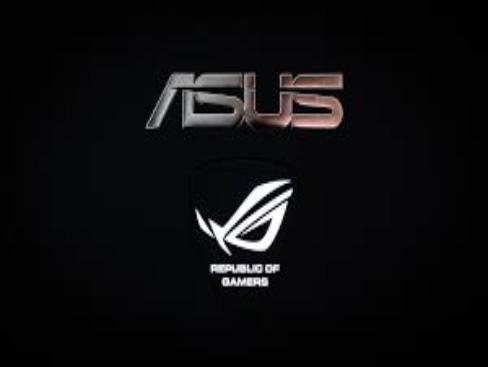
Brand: ASUS
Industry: Electronic